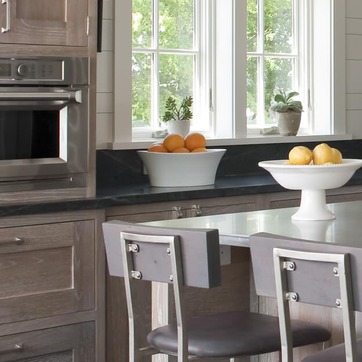
Material: ceramic